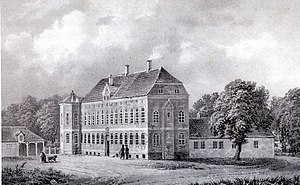
Ravnstrup (Herlufmagle Sogn)
Ravnstrup inden en brand i 1947.
Ravnstrup er en herregård der ligger nord for Næstved på Sydsjælland.